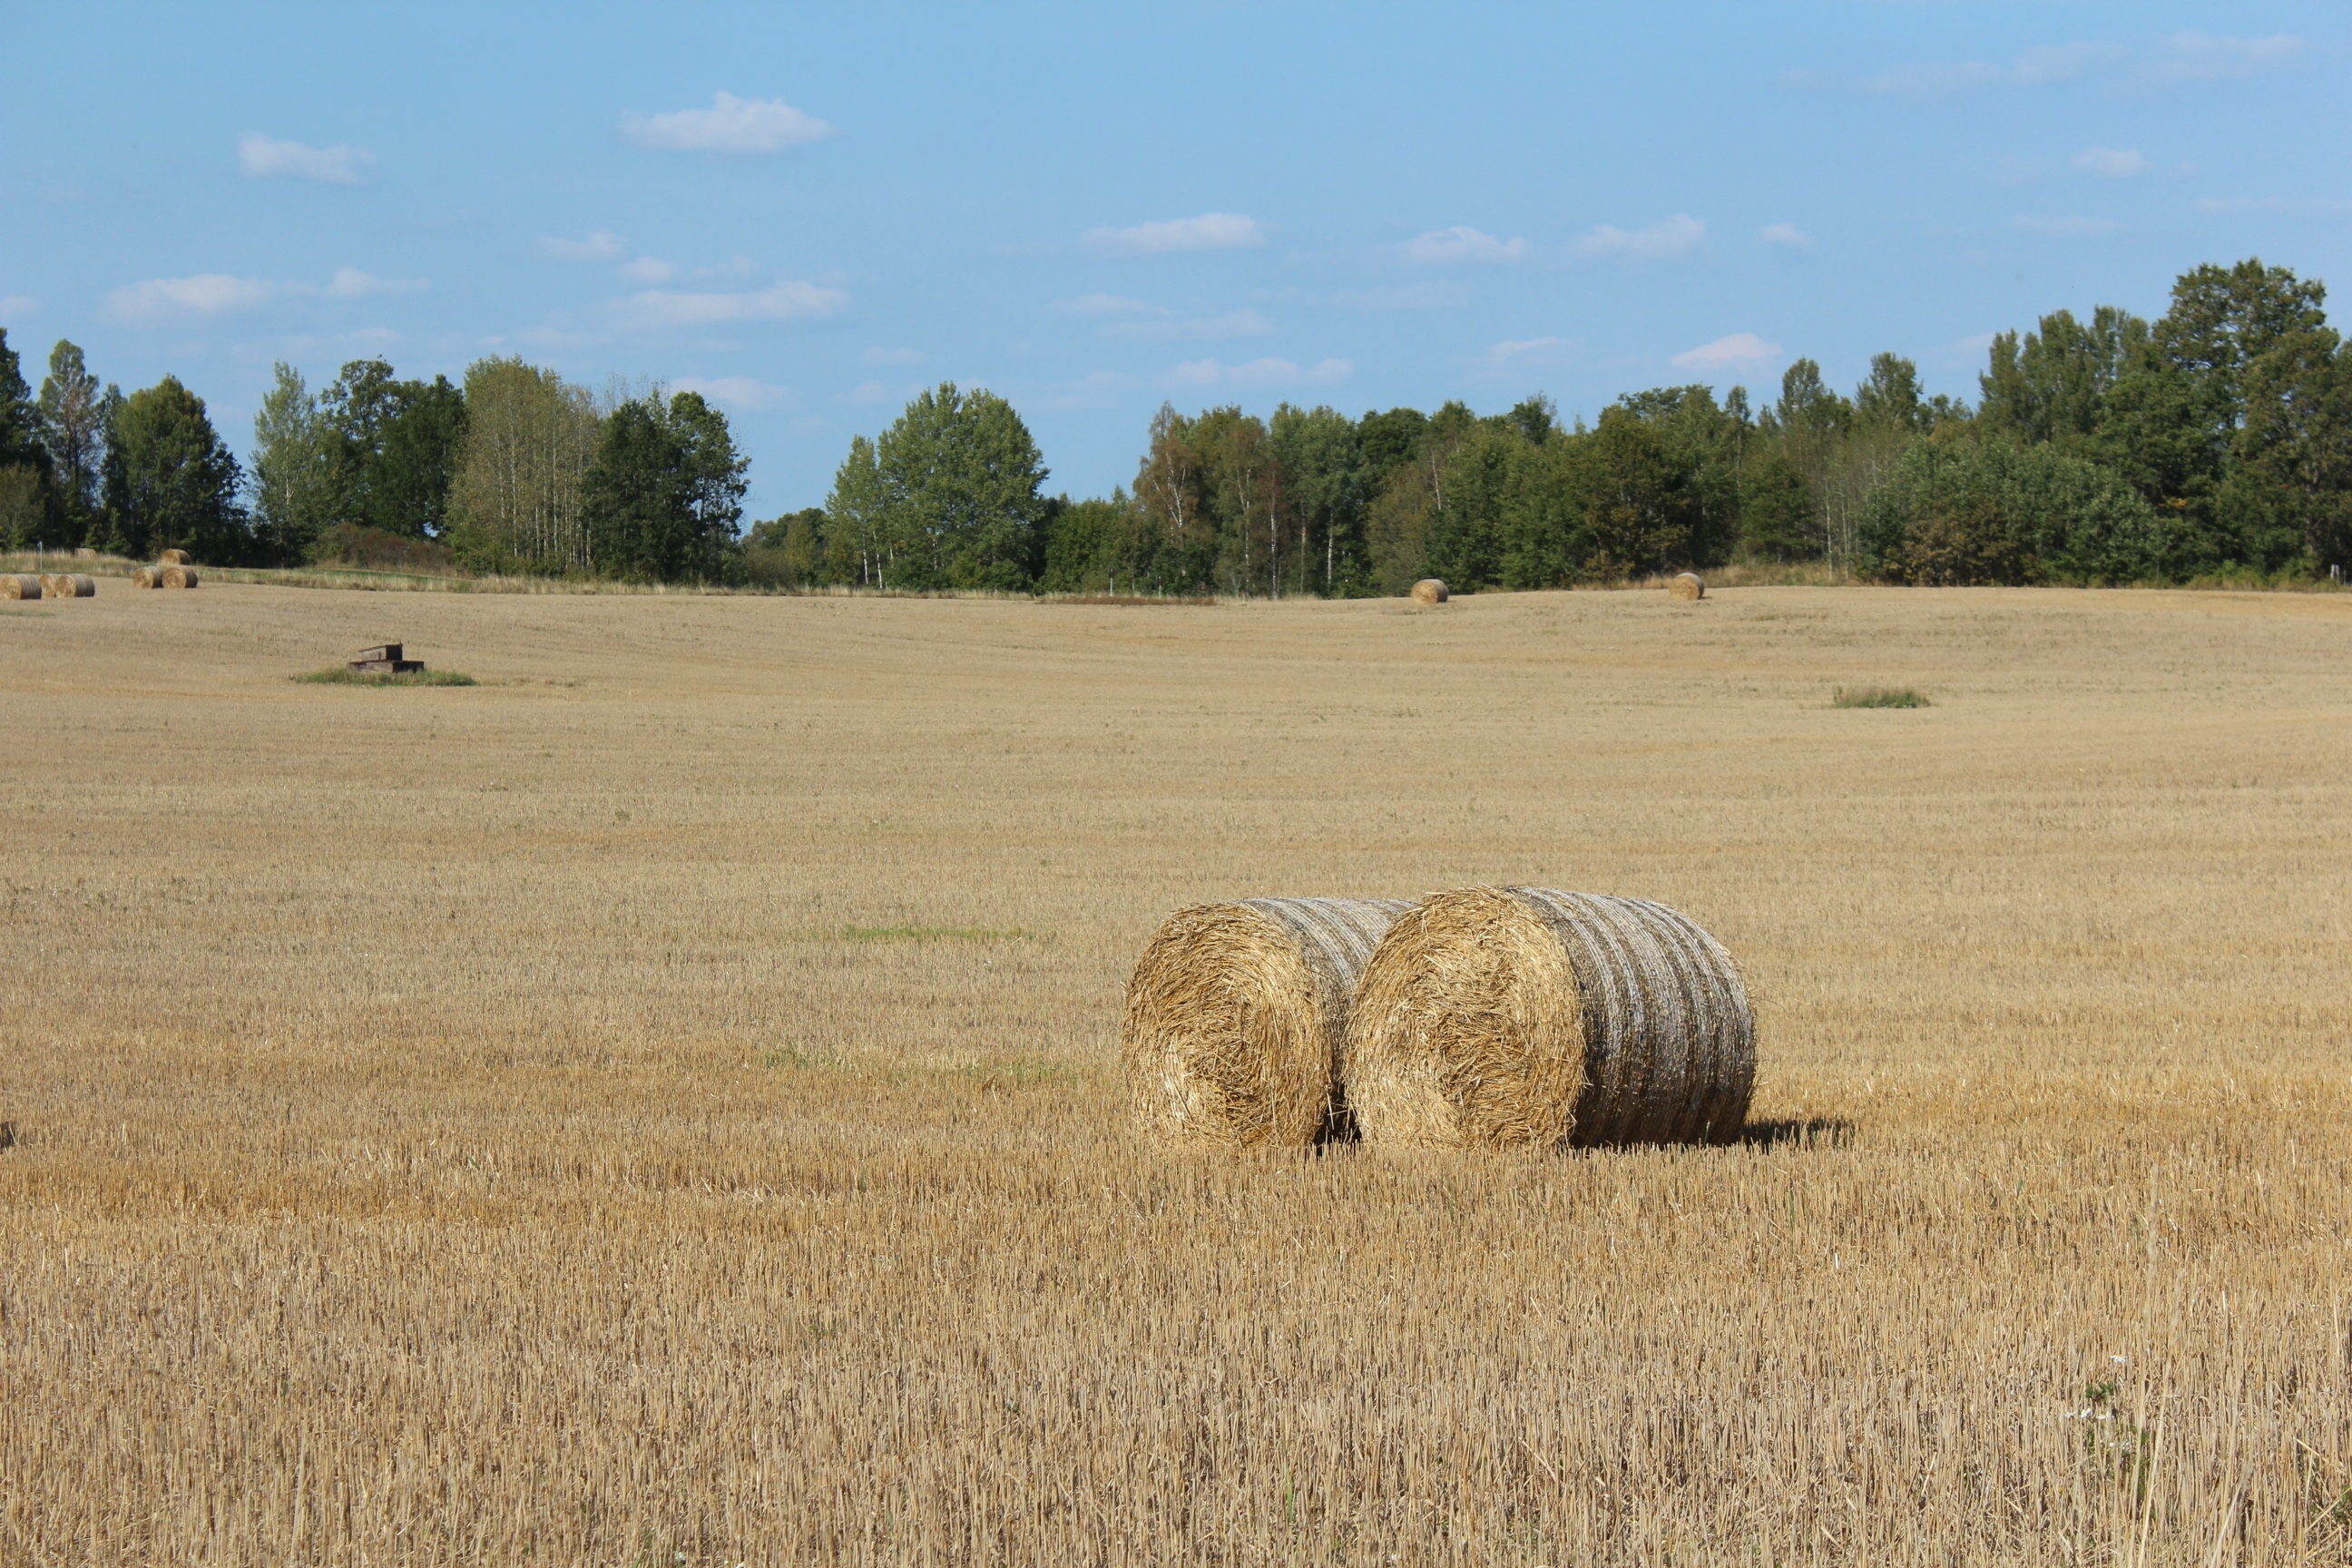
grass, plant, hay, field, farm, meadow, prairie, countryside, crop, pasture, grazing, soil, agriculture, savanna, plain, farmer, grassland, sweden, straw, habitat, bal, ecosystem, go, bales, steppe, rural area, flowering plant, grass family, land plant